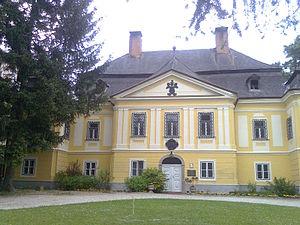
Bánhorváti est un village et une commune du comitat de Borsod-Abaúj-Zemplén en Hongrie.